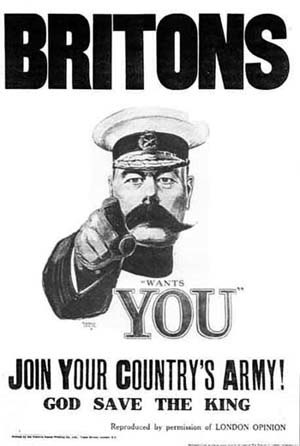
Horatio Kitchener
Berømt hverveplakat fra 1914 med Lord Kitchener på
Lord Horatio Herbert Kitchener var engelsk general. Han gjorde tjeneste i Palæstina, Cypern, Sudan og den anden boerkrig. Ved 1. verdenskrigs udbrud blev han udnævnt til krigsminister. Han døde i 1916, da hans krydser ramte en tysk mine.